Pteranodon

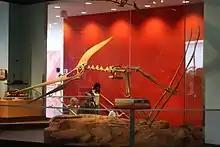
Skeleton of "P. longiceps", in launch pose, Telus World of Science, Vancouver

"Pteranodon longiceps" would have shared the sky with the giant-crested pterosaur "Nyctosaurus". Compared to "P. longiceps", which was a very common species, "Nyctosaurus" was rare, making up only 3% of pterosaur fossils from the formation. Also less common was the early toothed bird, "Ichthyornis". Below the surface, the sea was populated primarily by invertebrates such as ammonites and squid. Vertebrate life, apart from basal fish, included sea turtles, such as "Toxochelys", the plesiosaurs "Elasmosaurus" and "Styxosaurus", and the flightless diving bird "Parahesperornis". Mosasaurs were the most common marine reptiles, with genera including "Clidastes", "Mosasaurus" and "Tylosaurus". At least some of these marine reptiles are known to have fed on "Pteranodon". Barnum Brown, in 1904, reported plesiosaur stomach contents containing "pterodactyl" bones, most likely from "Pteranodon". Fossils from terrestrial dinosaurs also have been found in the Niobrara Chalk, suggesting that animals who died on shore must have been washed out to sea (one specimen of a hadrosaur appears to have been scavenged by a shark).